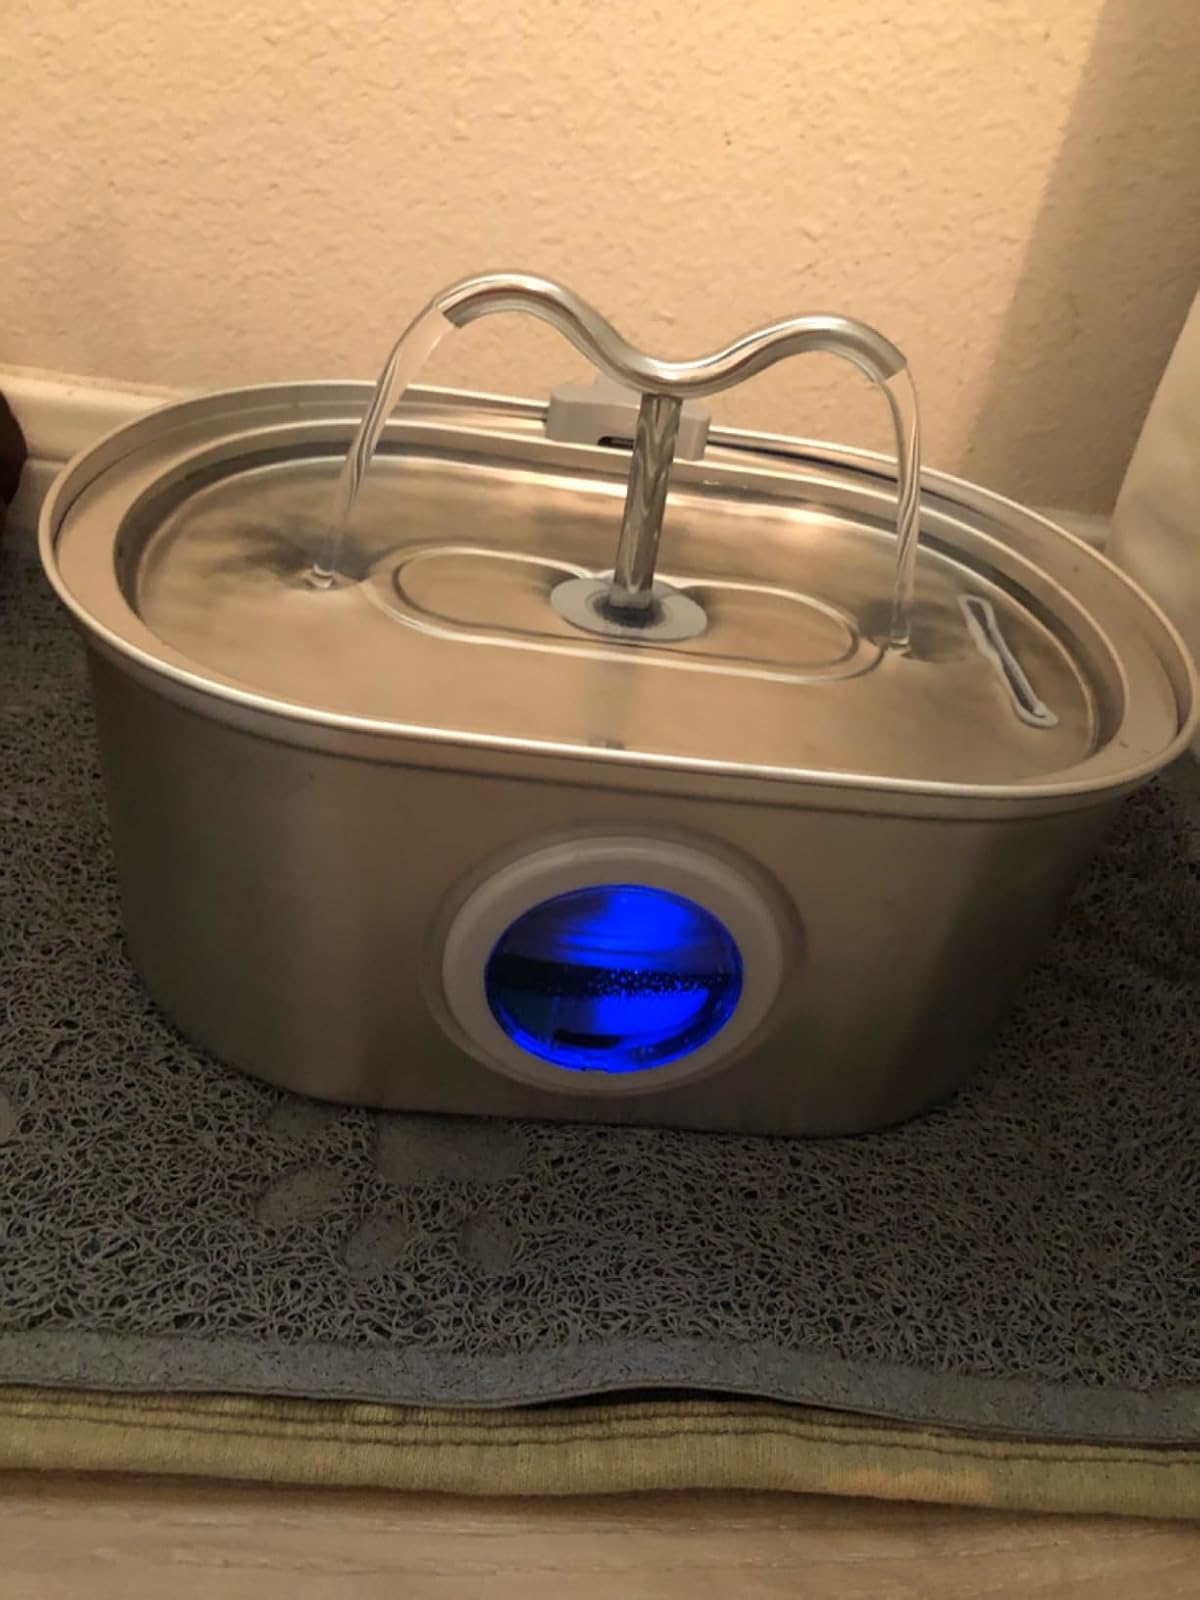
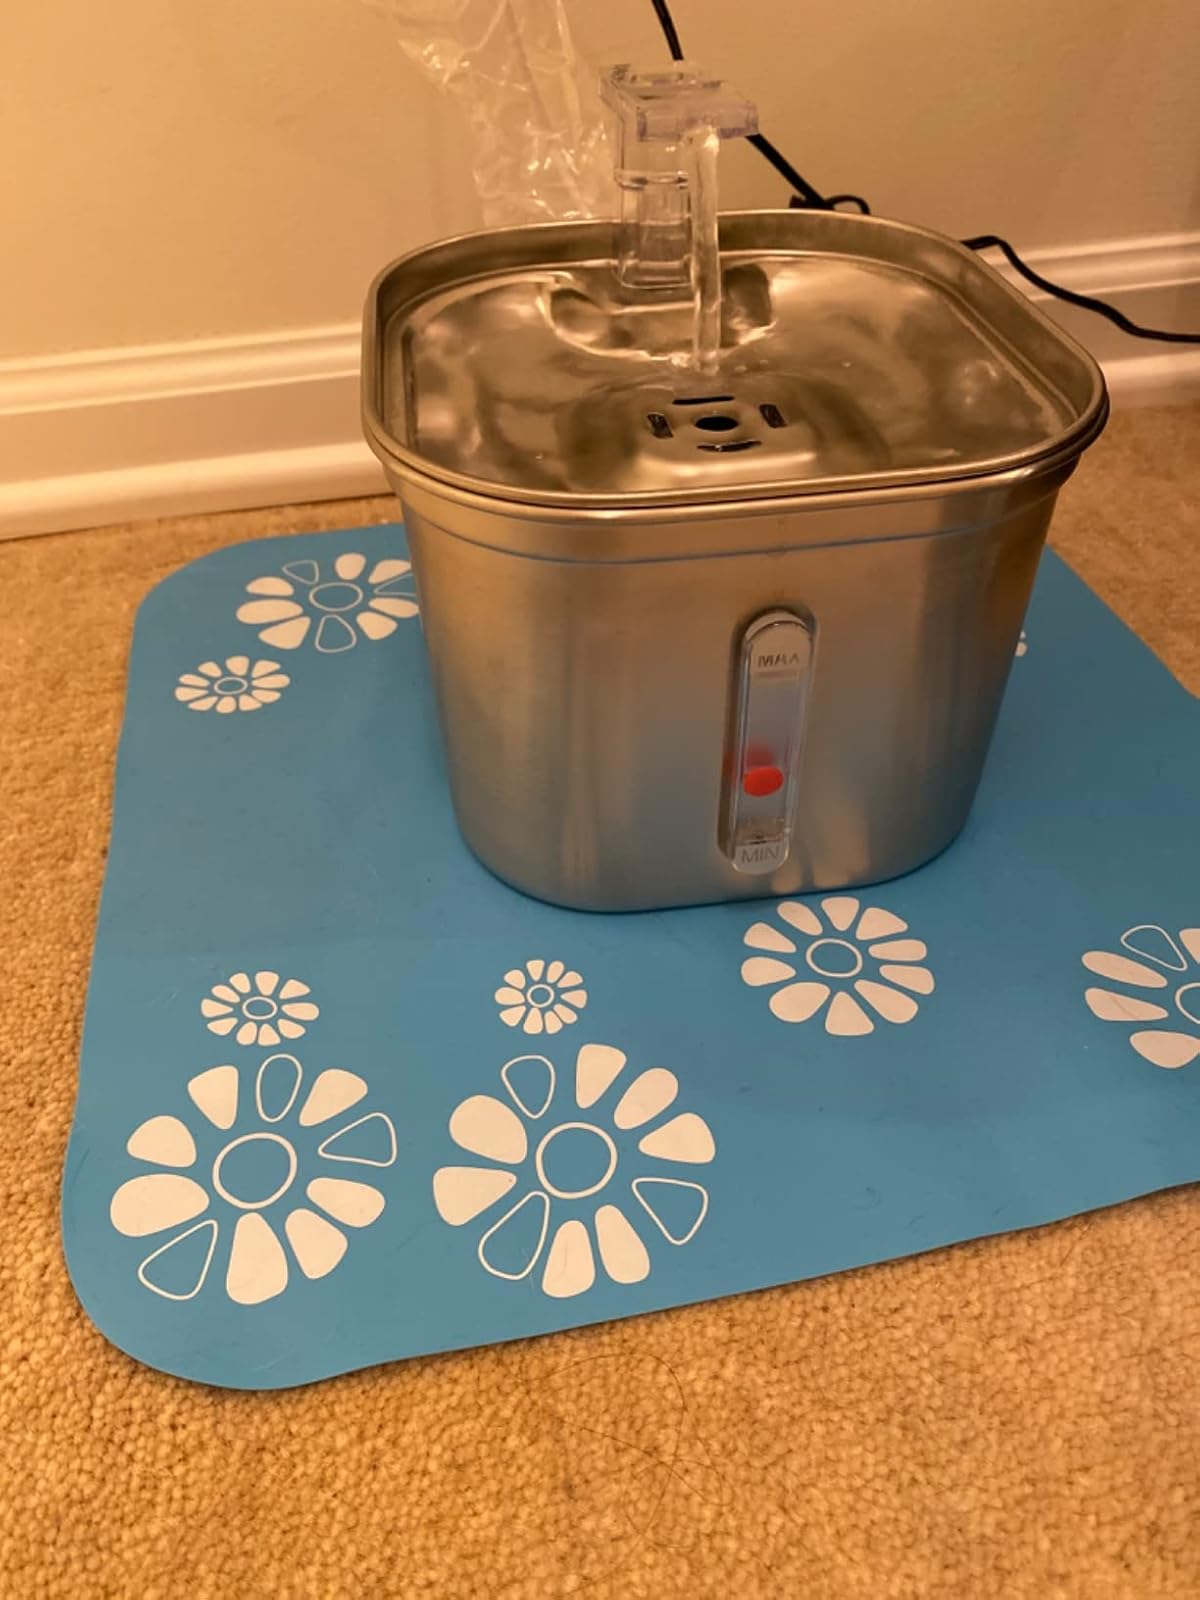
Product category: items_bowl
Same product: no